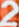
Number: 2